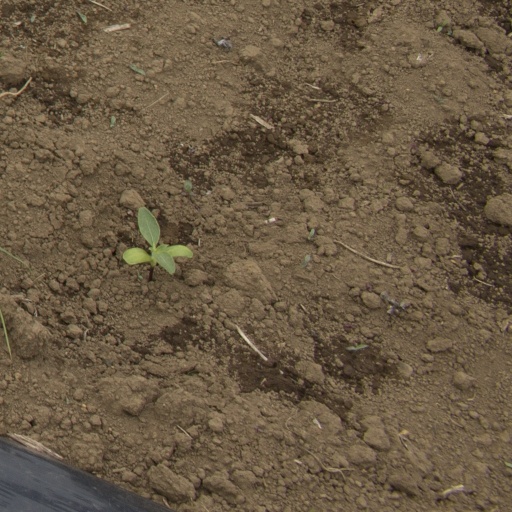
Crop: Jerusalem artichoke